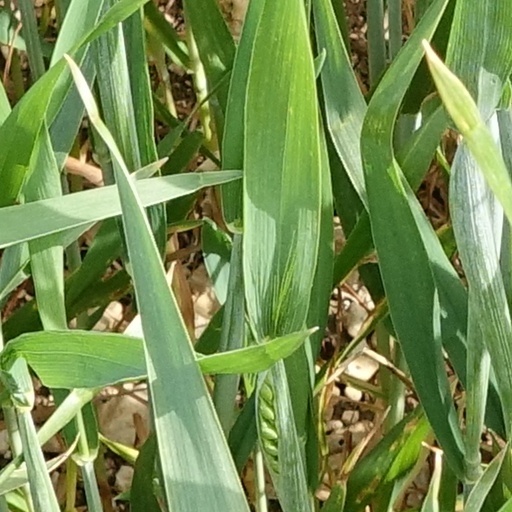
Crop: wheat